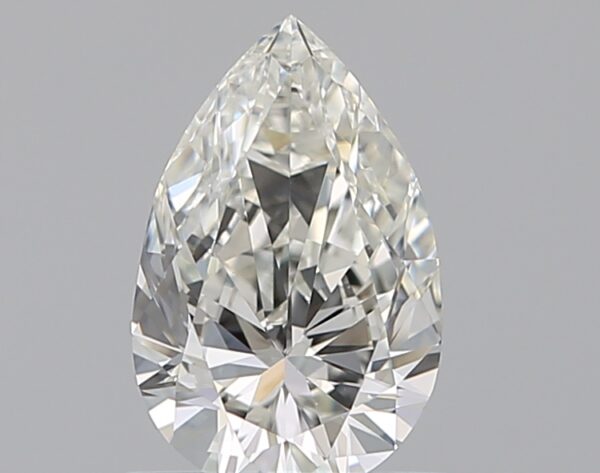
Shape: pear
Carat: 0.72
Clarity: VVS1
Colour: I
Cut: EX
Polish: EX
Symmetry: VG
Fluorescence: N
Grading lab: GIA
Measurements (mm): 7.97 x 5.13 x 3.01